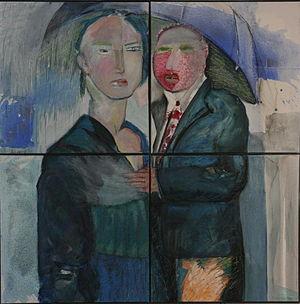
ModulArt désigne des œuvres d’art qui se composent d’un nombre d’éléments plus petits, standardisés pour créer une surface ou un objet plus large et complexe. Les modules sont librement interchangeables de telle façon de pouvoir assembler – ou moduler – une nouvelle œuvre d’art, différente de la configuration d’origine.